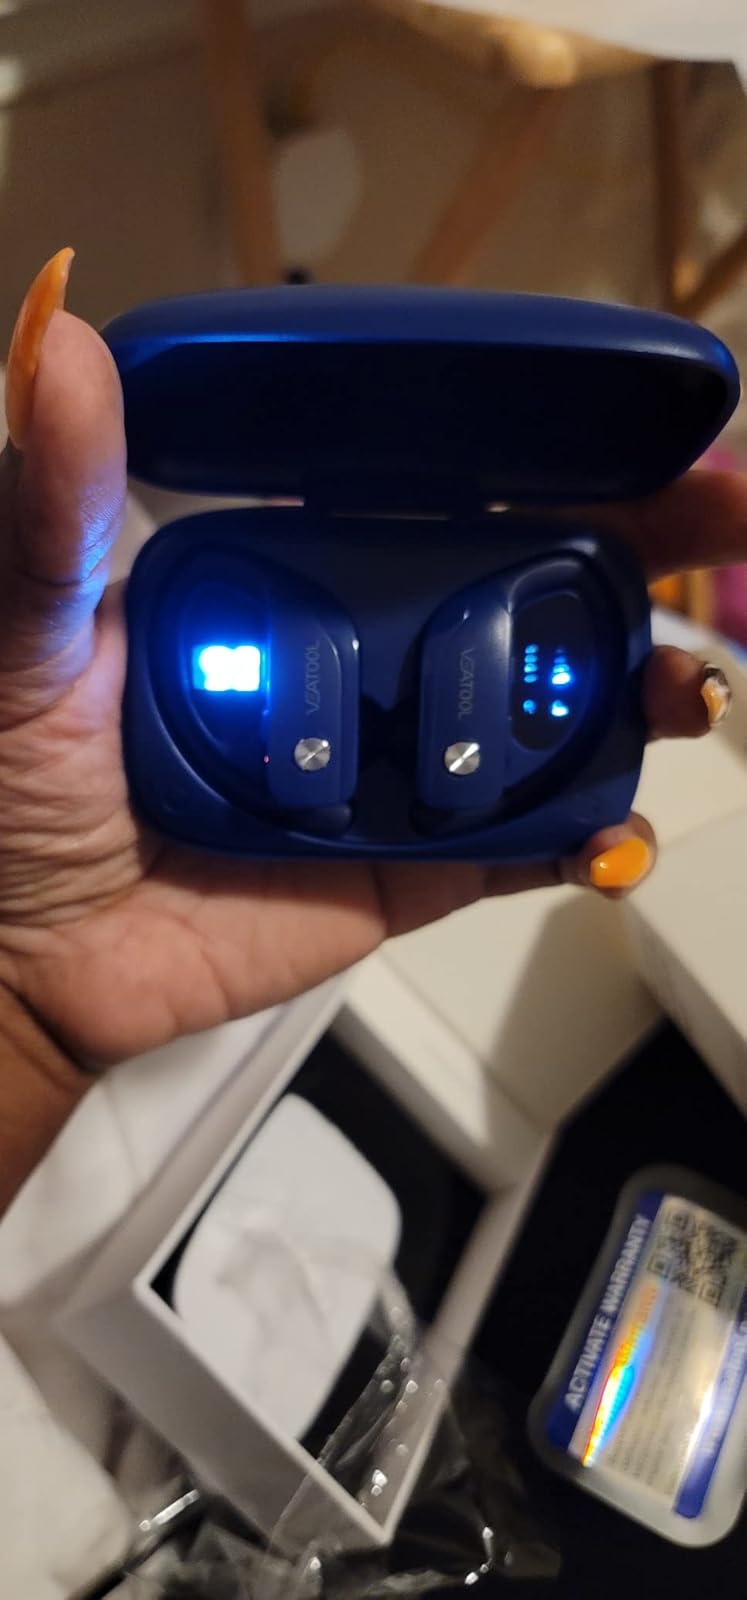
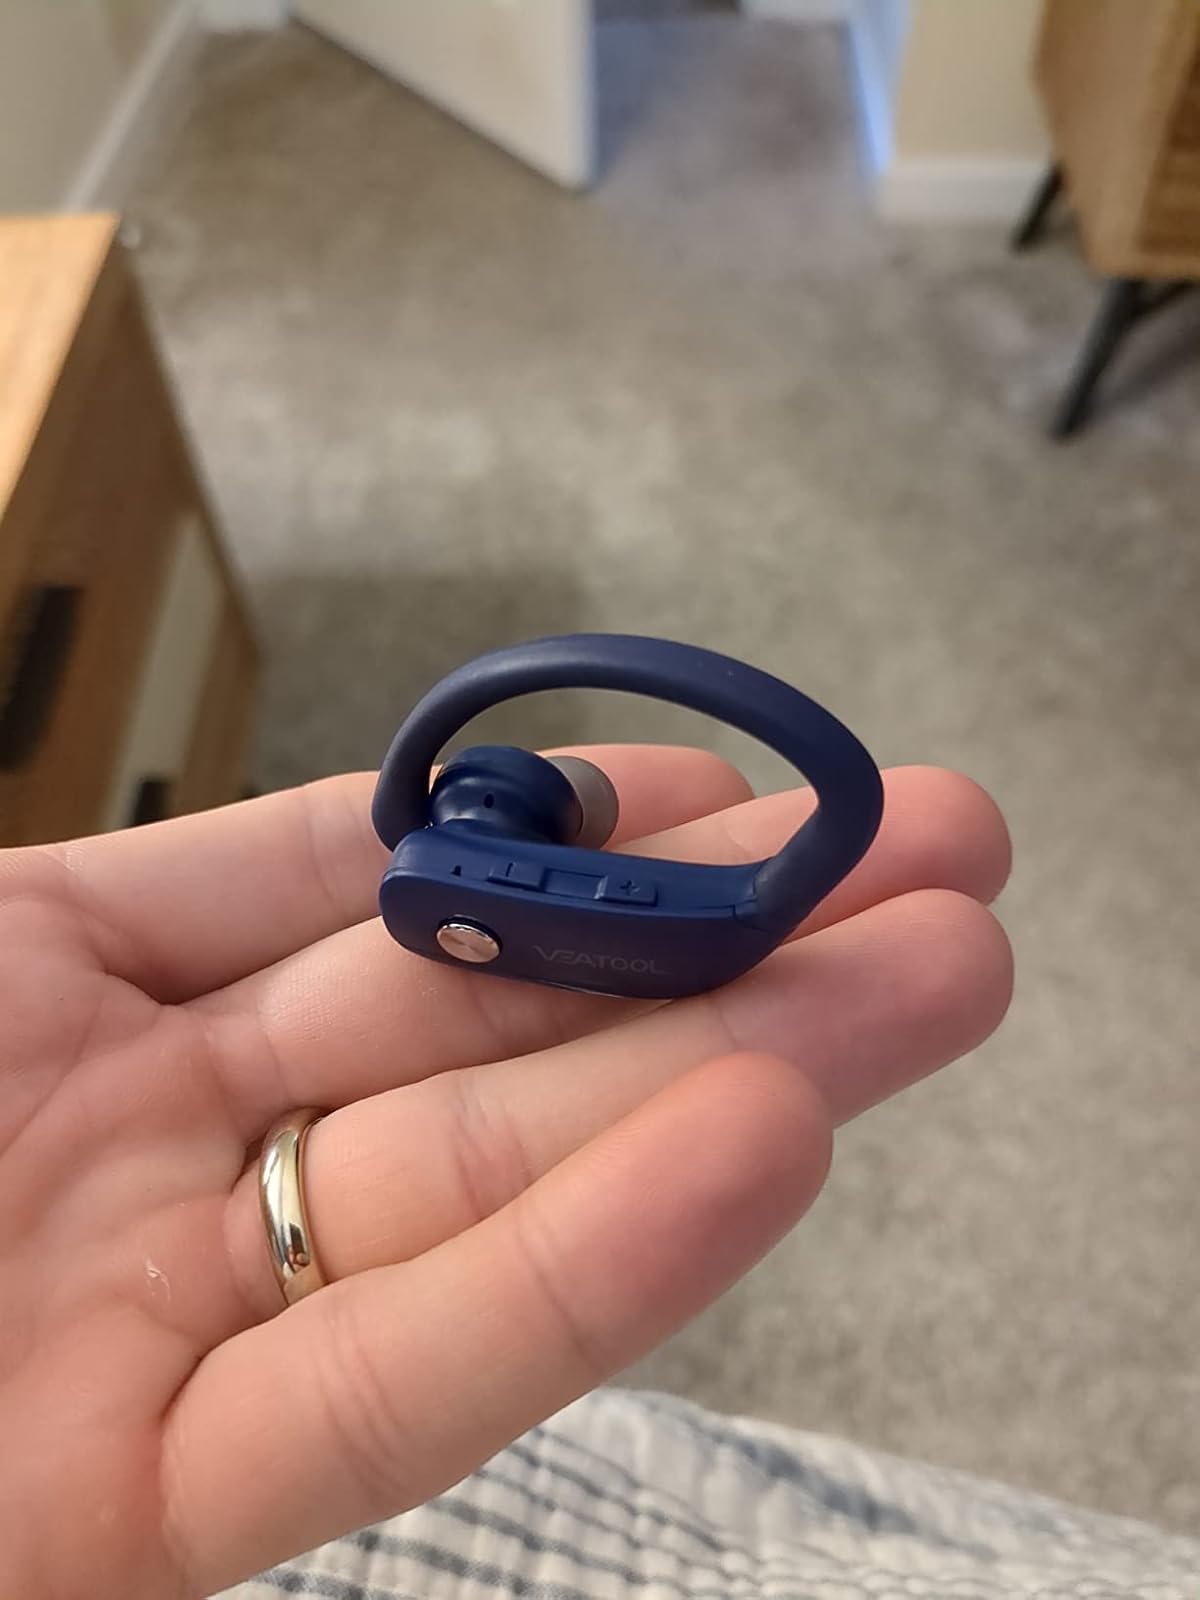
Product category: earbuds
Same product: yes